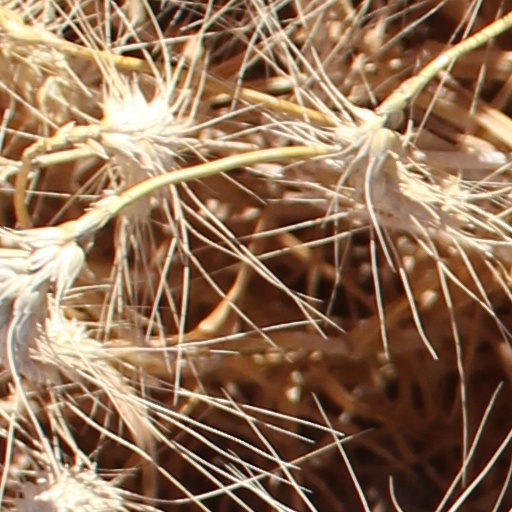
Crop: wheat